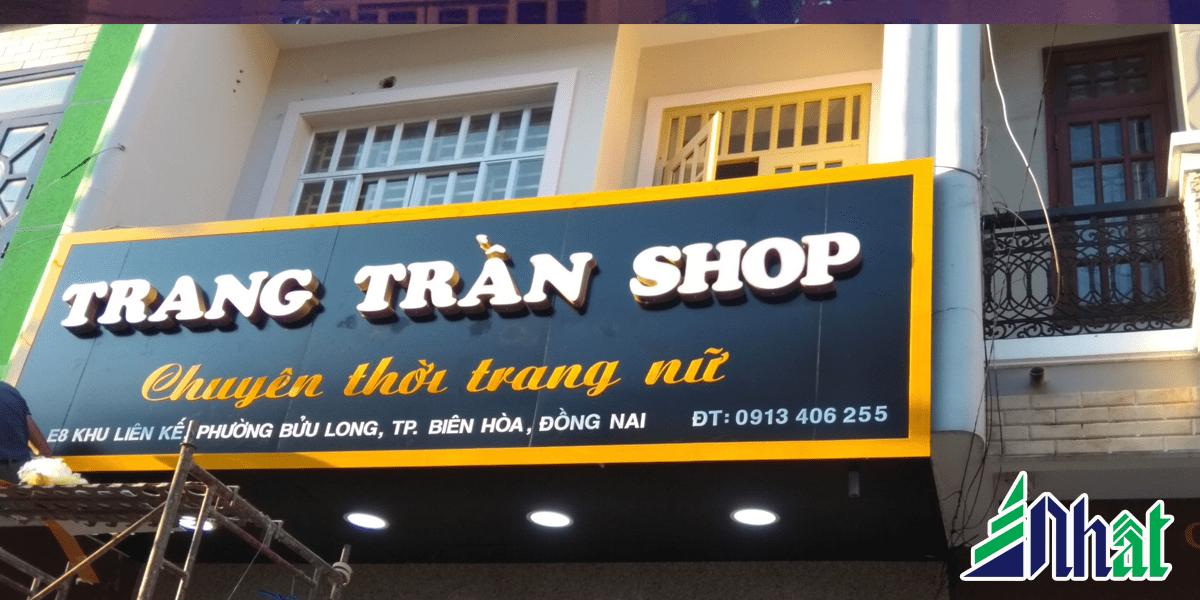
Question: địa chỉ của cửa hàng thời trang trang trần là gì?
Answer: địa chỉ của cửa hàng trang trần là e8 khu liên kế, phường bửu long, thành phố biên hoà, đồng nai